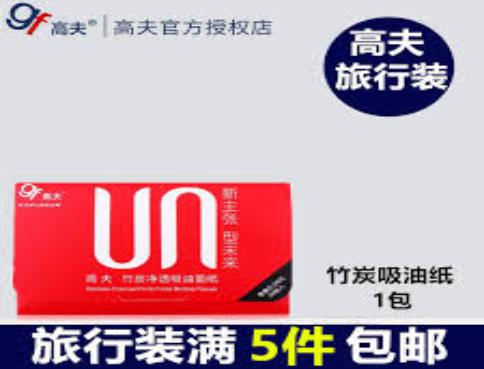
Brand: GF
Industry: Necessities